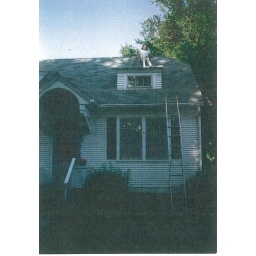
Wendy on the roof of Michael's house in Omaha